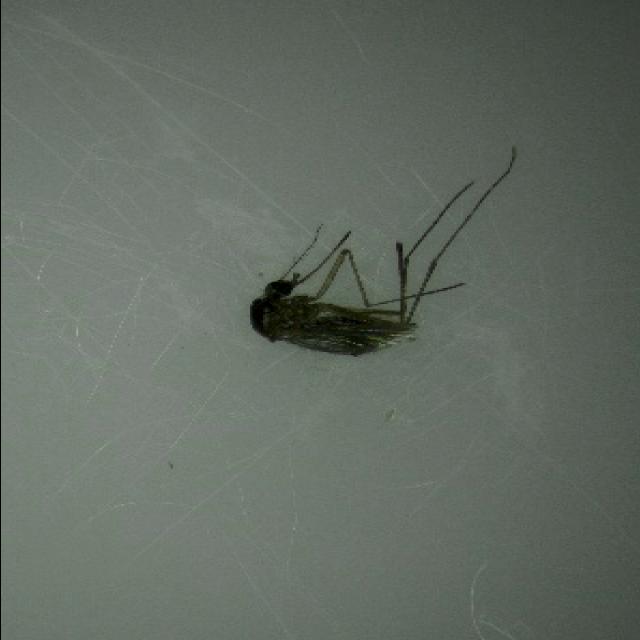
Species: aedes_vexans